Mitch Garbutt

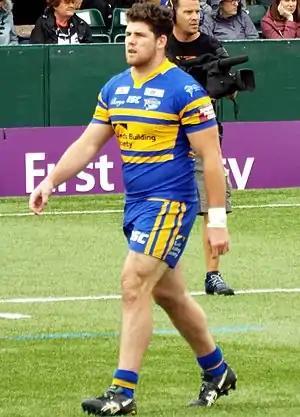
Garbutt playing for the Leeds Rhinos in 2016

Garbutt made his Leeds début on 3 July 2015, in a 46–18 victory over St. Helens. Garbutt was part of the Leeds side that won the domestic treble in 2015, lifting the League Leaders' Shield, Challenge Cup and the 2015 Super League Grand Final victory over the Wigan Warriors at Old Trafford.